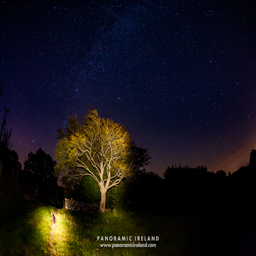
animal viewing the night sky